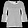
Label: T - shirt / top